Patagosaurus

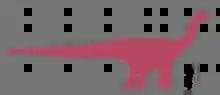
Size comparison with a human

In the 1970s many specimens of a previously unidentified dinosaur were found associated together in the same bed and locality: a pebbly stratum near a route to Cerro Condor. The specimens were first described by José Bonaparte in 1979. For the fossil he erected the genus "Patagosaurus", as well as its type species "P. fariasi". The generic name of "Patagosaurus" comes from the location of its find in Patagonia, and the fact that it is a reptile. The specific name honours Ricardo Farias, on whose land the initial discovery was made. The genus was originally known from an almost complete postcranial skeleton lacking a skull as the holotype, and many referred specimens; however, in 2003 it was found that a dentary was referable to the species, so more specimens are probably this taxon. Its skeleton was found near those of "Piatnitzkysaurus" and "Volkheimeria" in the layers originally suggested as Callovian- to Oxfordian-aged Patagonian deposits of the Cañadón Asfalto Formation. These layers have been recently re-dated, finding out thanks to advanced zircon datation that the bones of the three genera and all the vertebrates of Las Charcitas member where deposited in between 179 and 178 million years, that is Middle-Late Toarcian. "Patagosaurus" is almost completely known with many articulated specimens found covering almost all of the skeleton, including parts of the skull. Over twelve specimens have been referred to the species, although some of the material is probably from a unique taxon. Bonaparte (1986) assigned three specimens other than the holotype PVL 4170, PVL 4076, MACN CH 934 and MACN CH 933 to the genus. While the holotype includes a postcranial skeleton, the others are known from cranial material and a nearly complete juvenile skeleton and skull. MACN CH 933 is directly comparable with the type material of "Patagosaurus", which confirms its association with the genus. A specimen first referred to "Patagosaurus" in 2003, MPEF-PV 1670 (which includes just a lower jaw), is also very similar to MACN CH 933, and differences can be associated with age, so therefore, MPEF-PV 1670 presumably represents adult cranial material. However, the teeth of MACN CH 934 are very different from those of both lower jaws (MACN CH 933 and MPEF-PV 1670), so it can be identified as another sauropod from the same deposit as "Patagosaurus". Thus, the taxon only certainly includes PVL 4170, MACN CH 933 and MPEF-PV 1670.